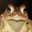
Label: frog